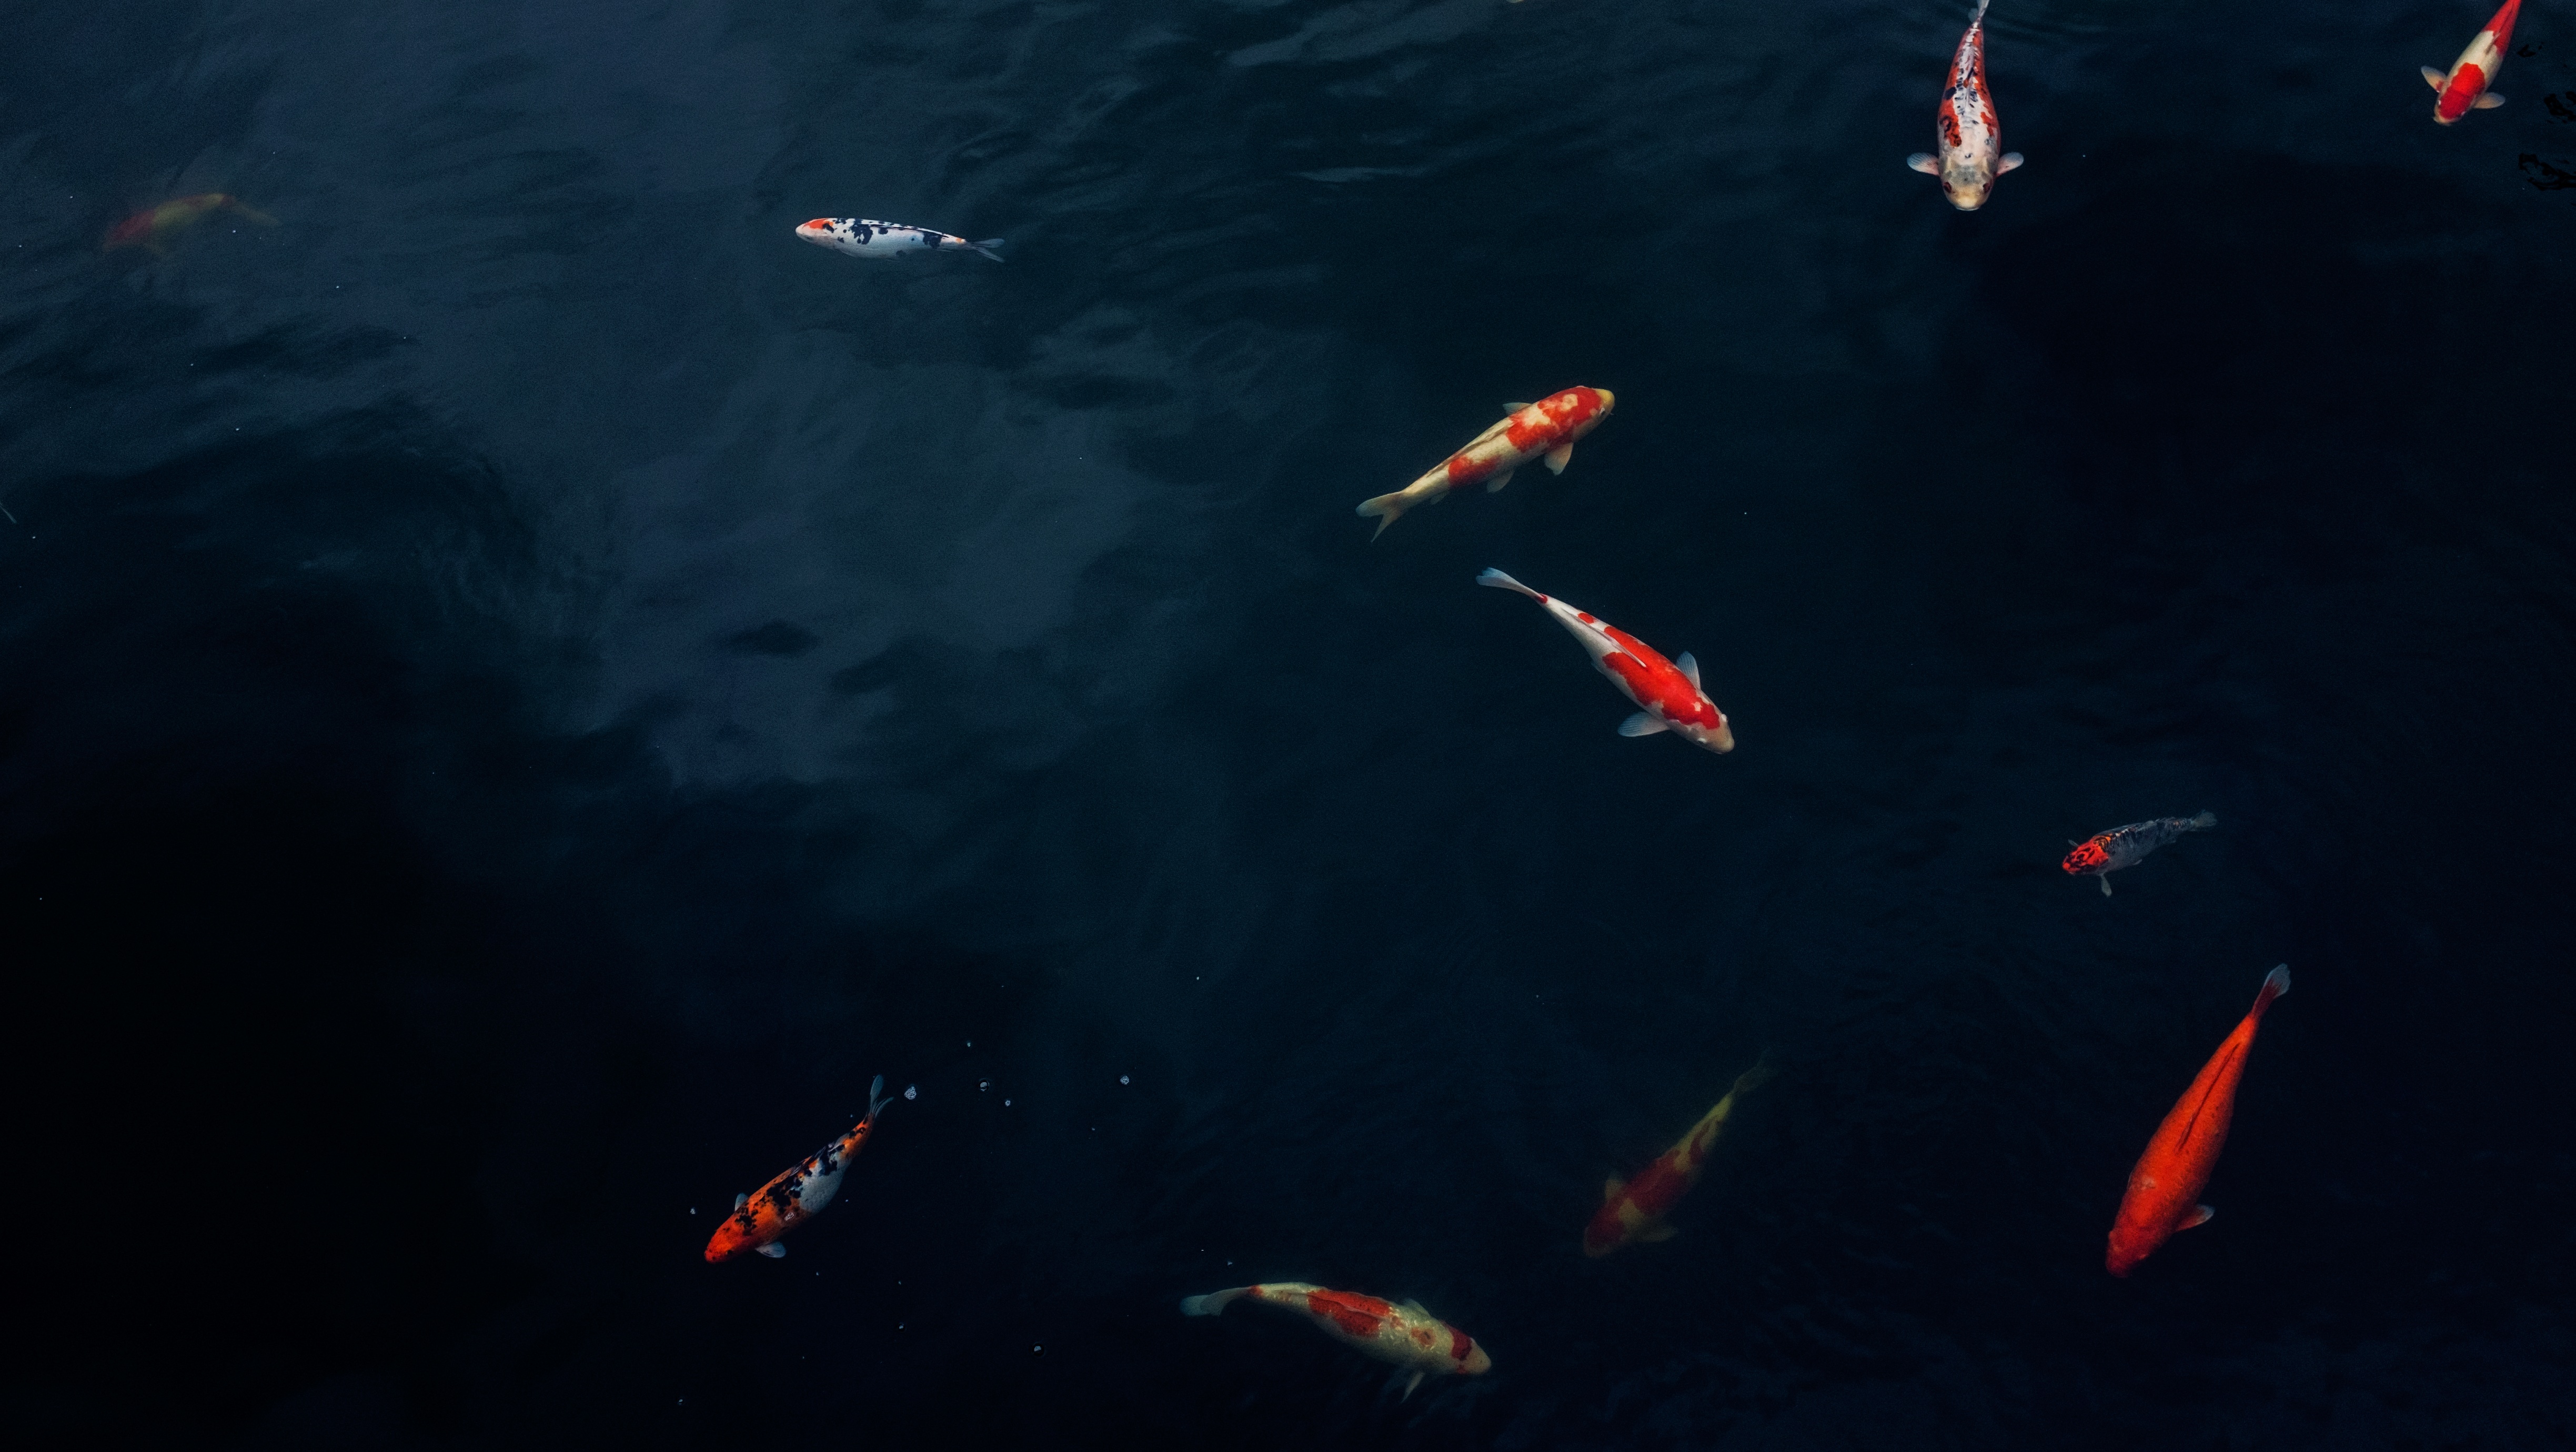
water, pond, fish, extreme sport, swimming, koi, screenshot, geological phenomenon